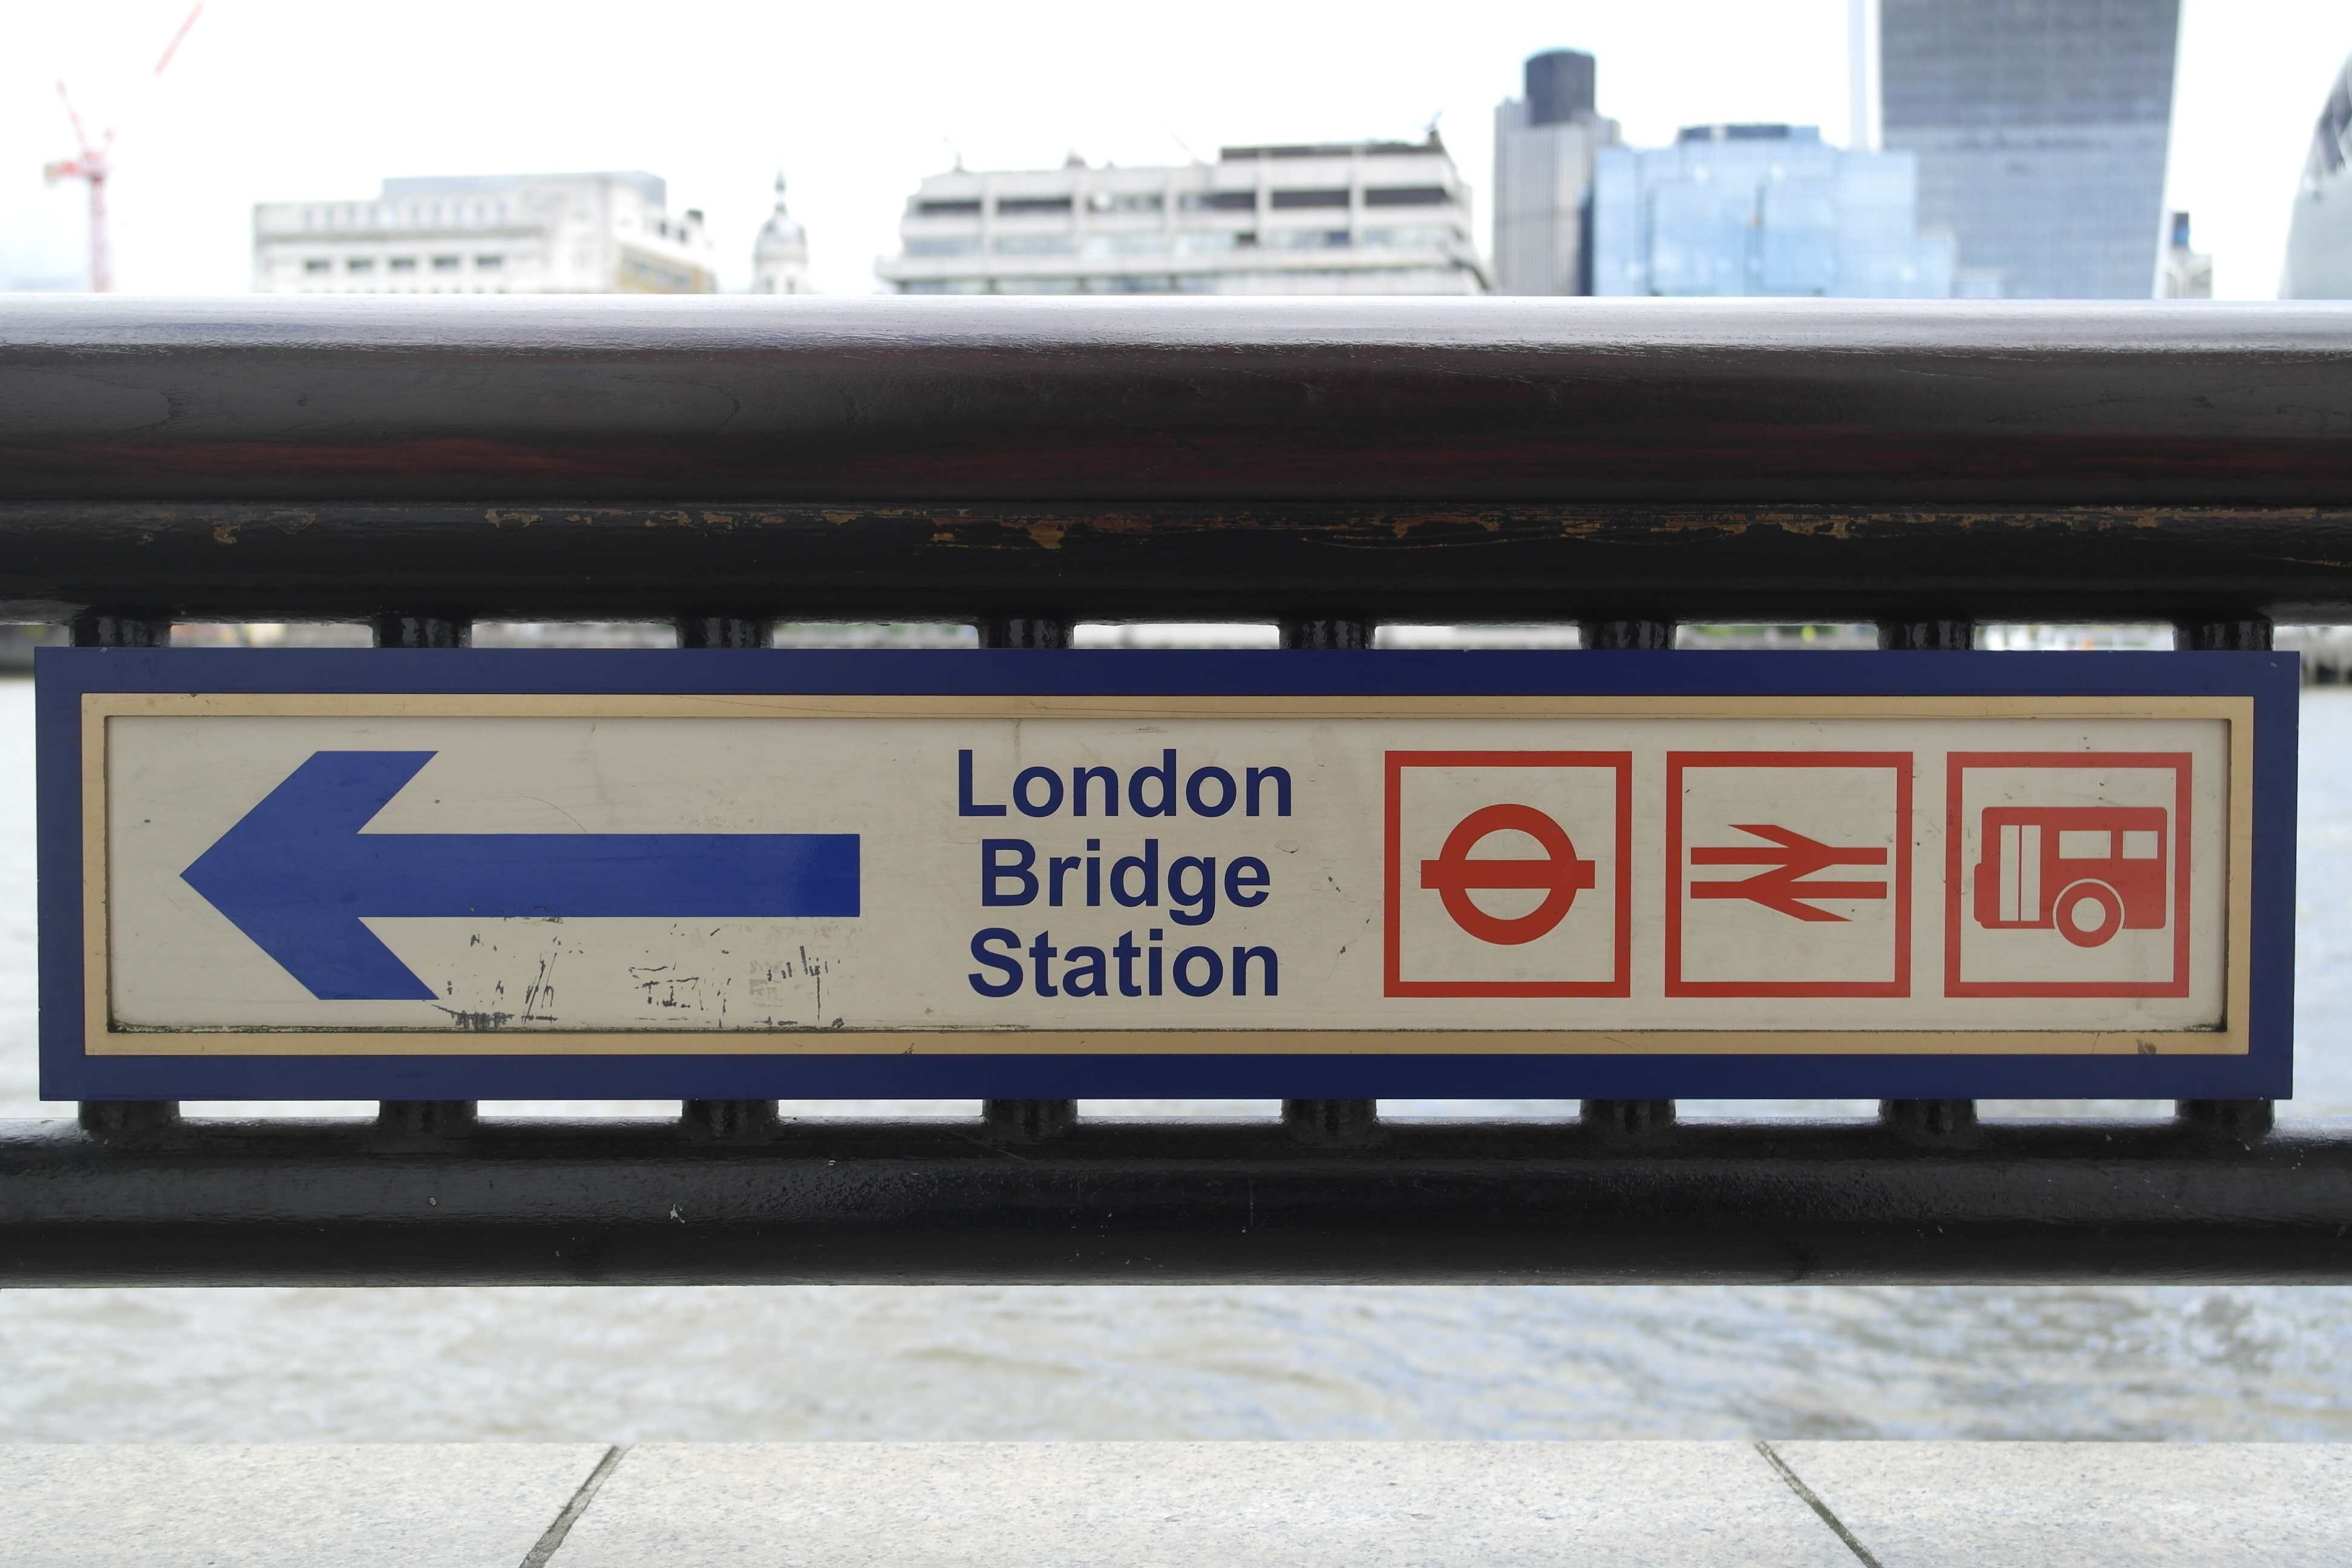
city, transport, sign, signage, london, instructions, london bridge station, automotive exterior, rolling stock, display device, vehicle registration plate, railroad car, passenger car